Harald Belker

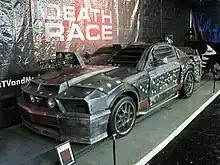
Modified Mustang from "Death Race"

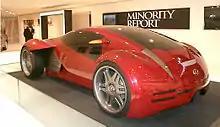
Lexus 2054 Concept from "Minority Report"

He resides in the coastal community of Mar Vista, outside Los Angeles with his wife Thanda Belker and their daughter Skye. In his free time he enjoys kitesurfing and snowboarding as well as spending time with his family.